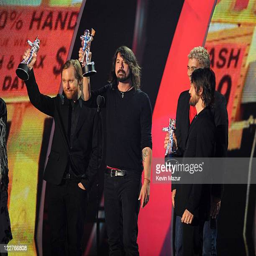
artist accept award on stage at awards at theater